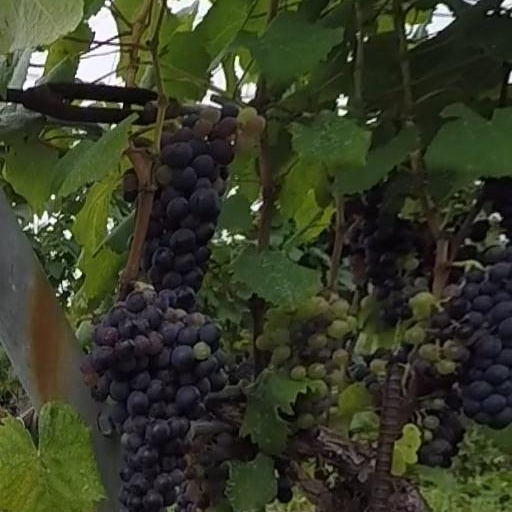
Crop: grape